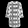
Label: Coat